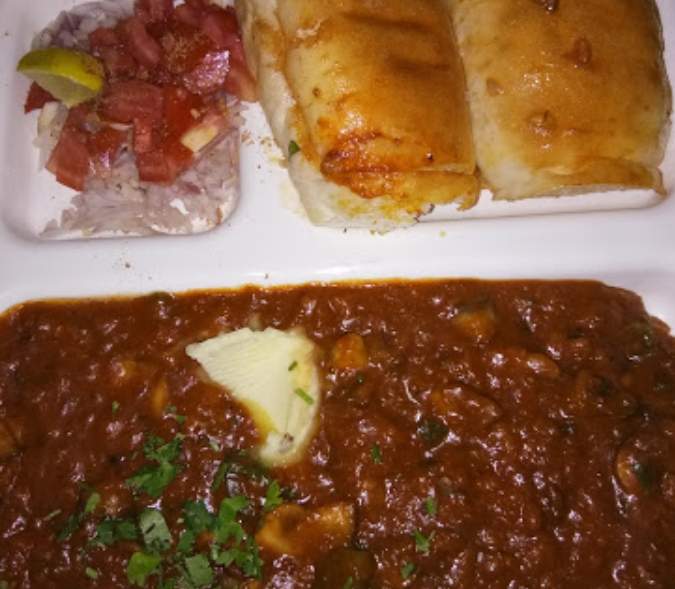
Dish: pav_bhaji